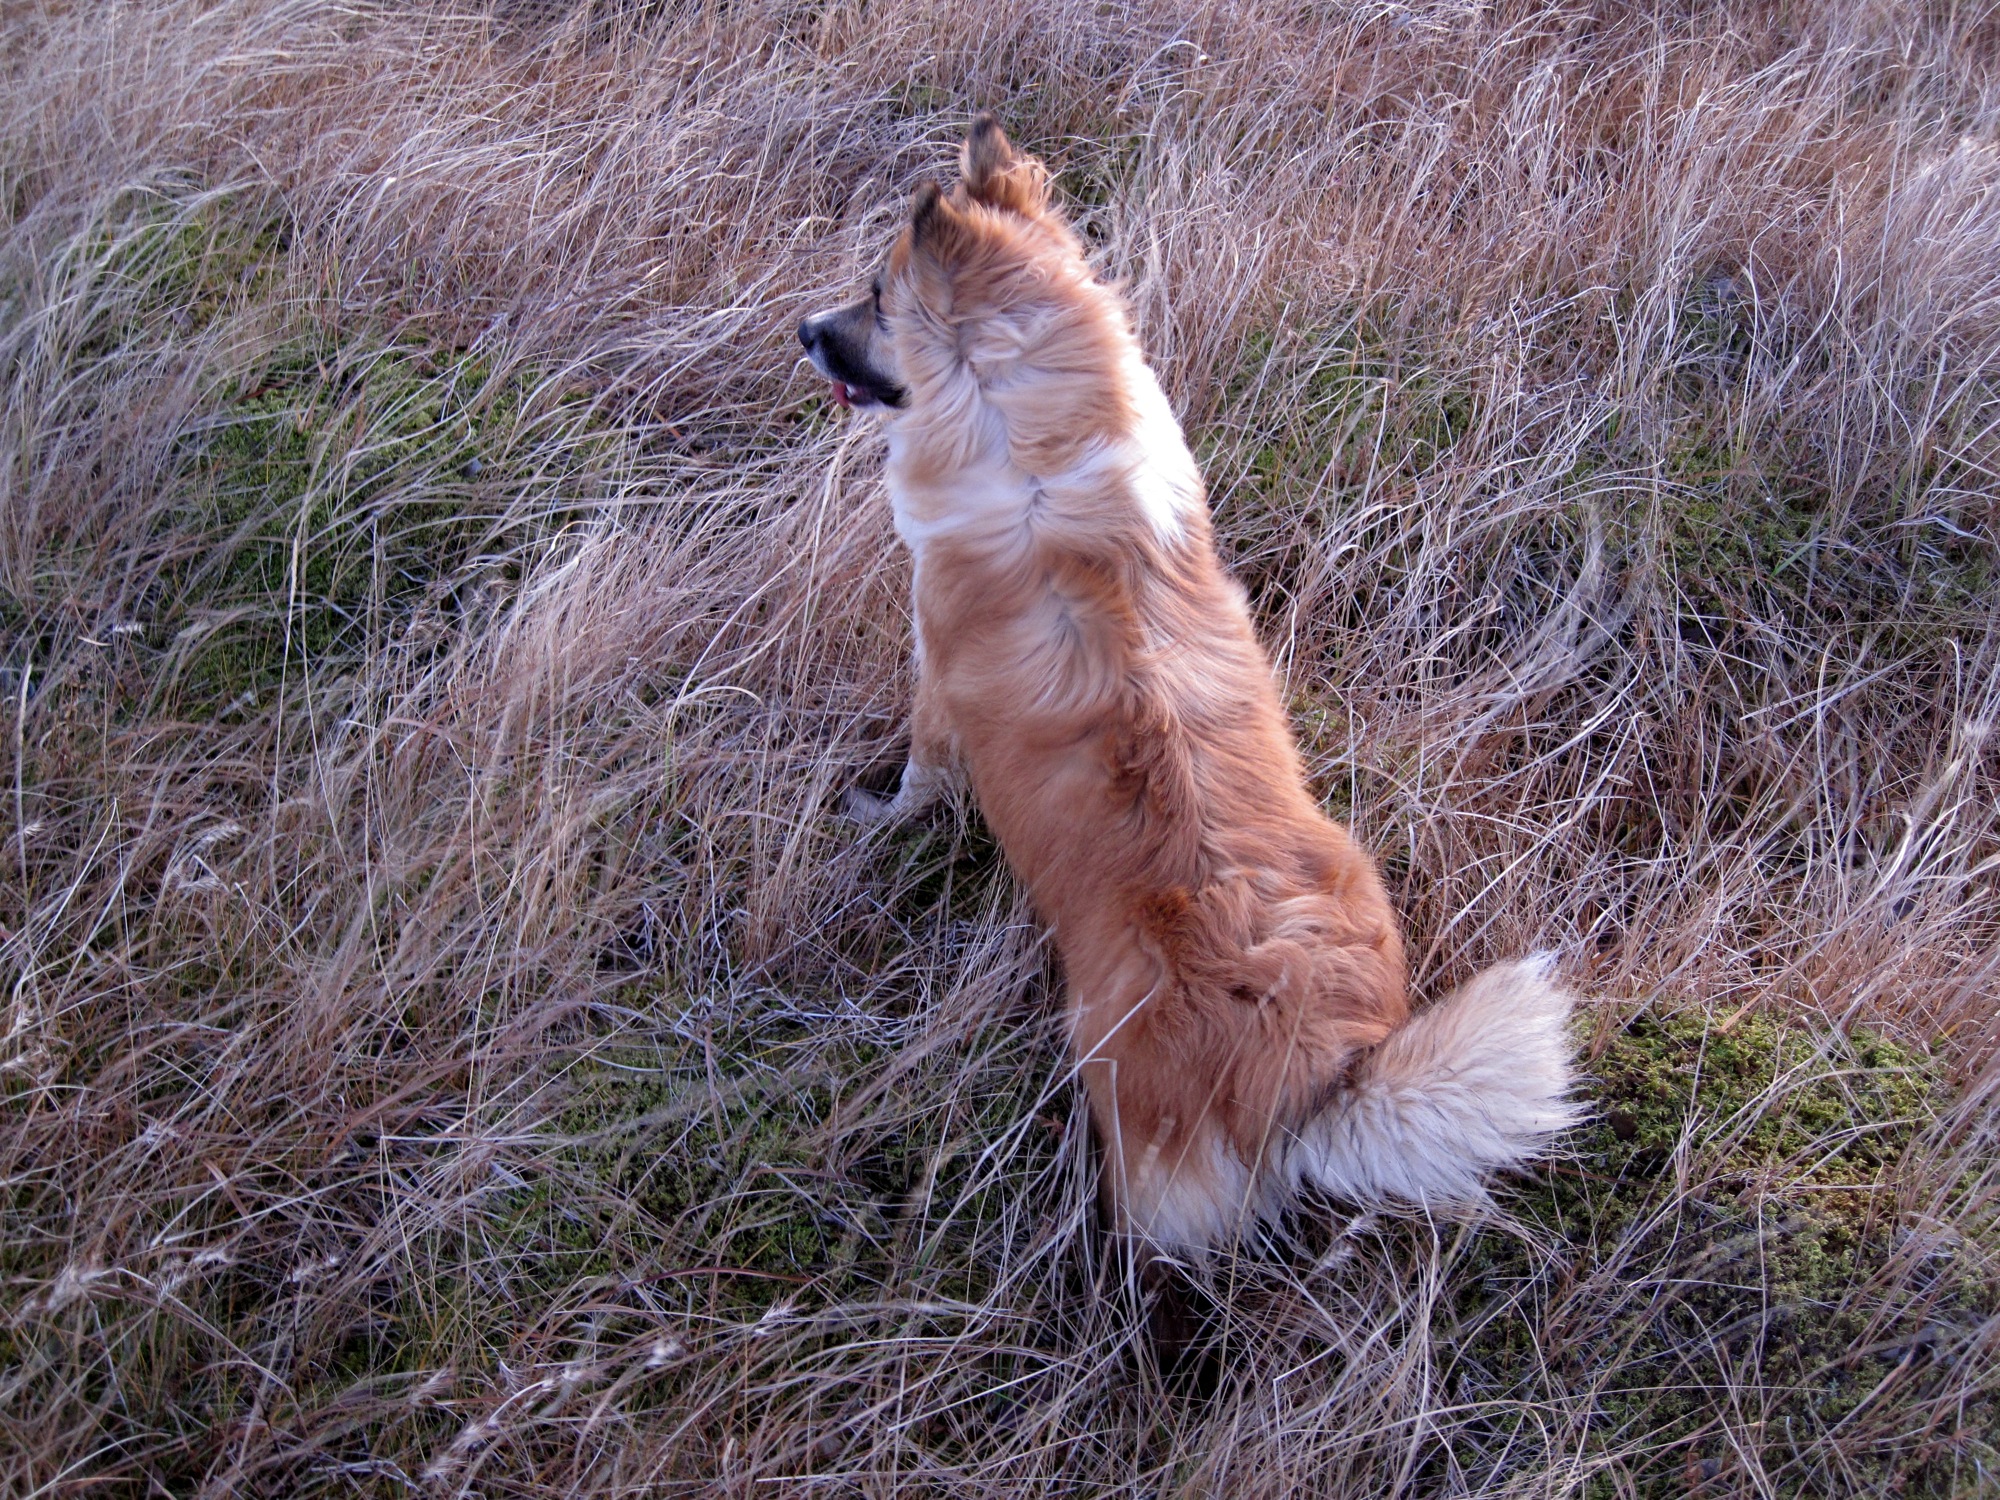
grass, wildlife, mammal, iceland, fauna, lion, vertebrate, dof, skinnhufa, skinna, dog like mammal, dog breed group